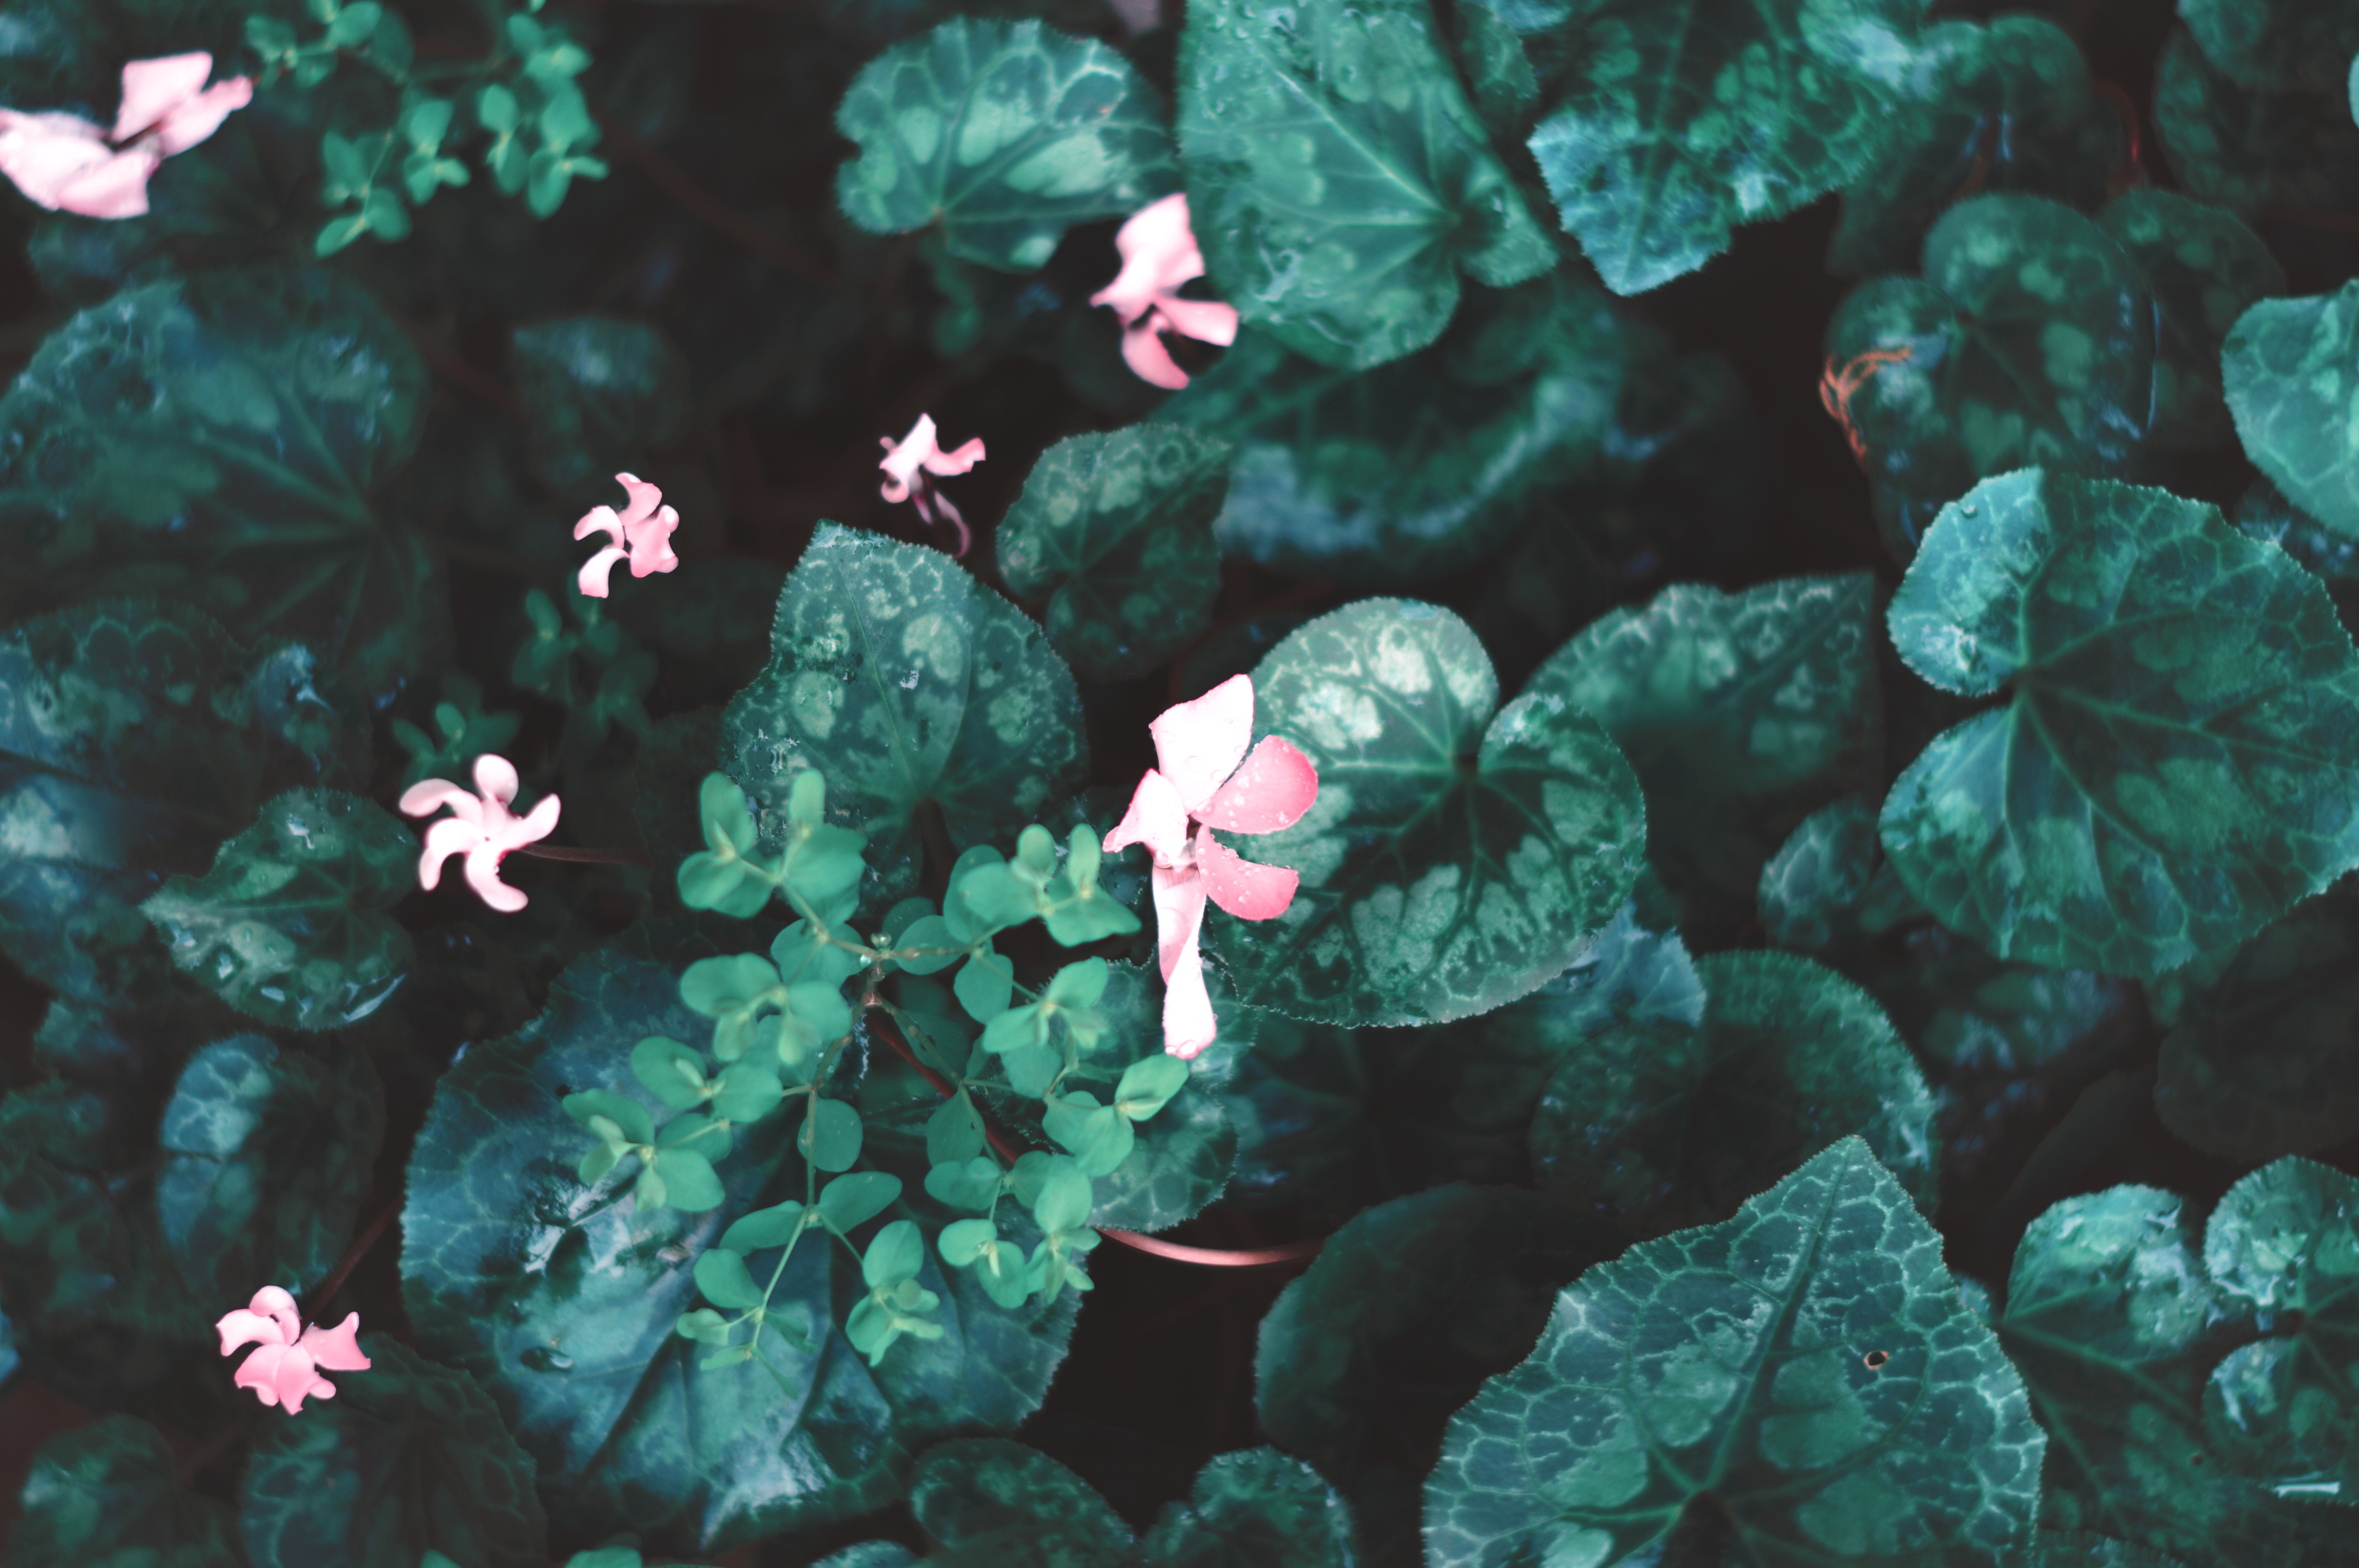
flower, underwater, green, biology, coral, coral reef, reef, screenshot, marine biology